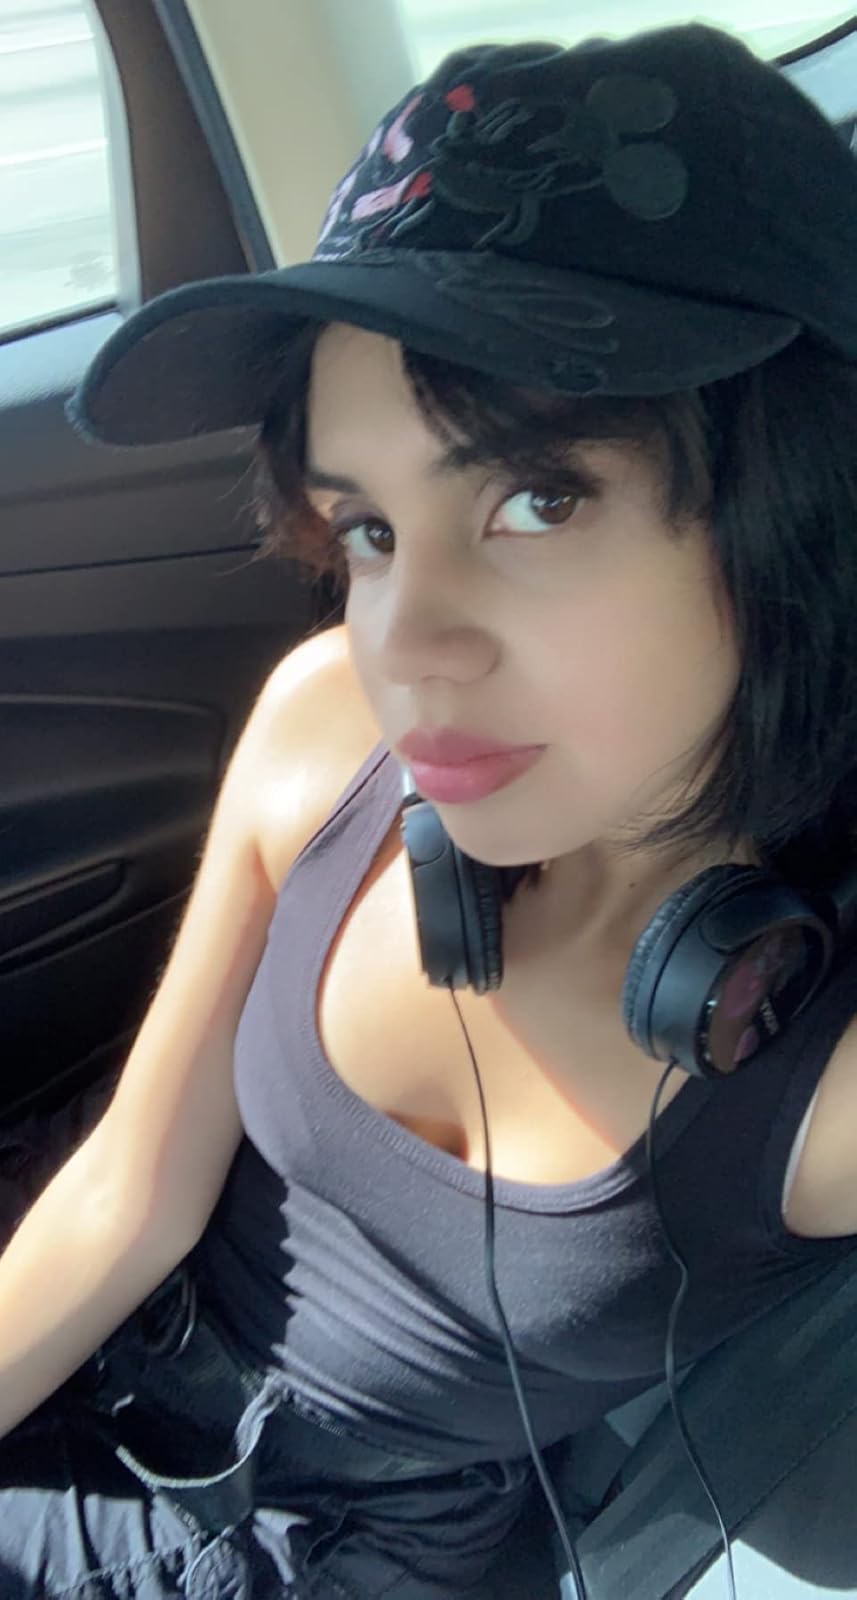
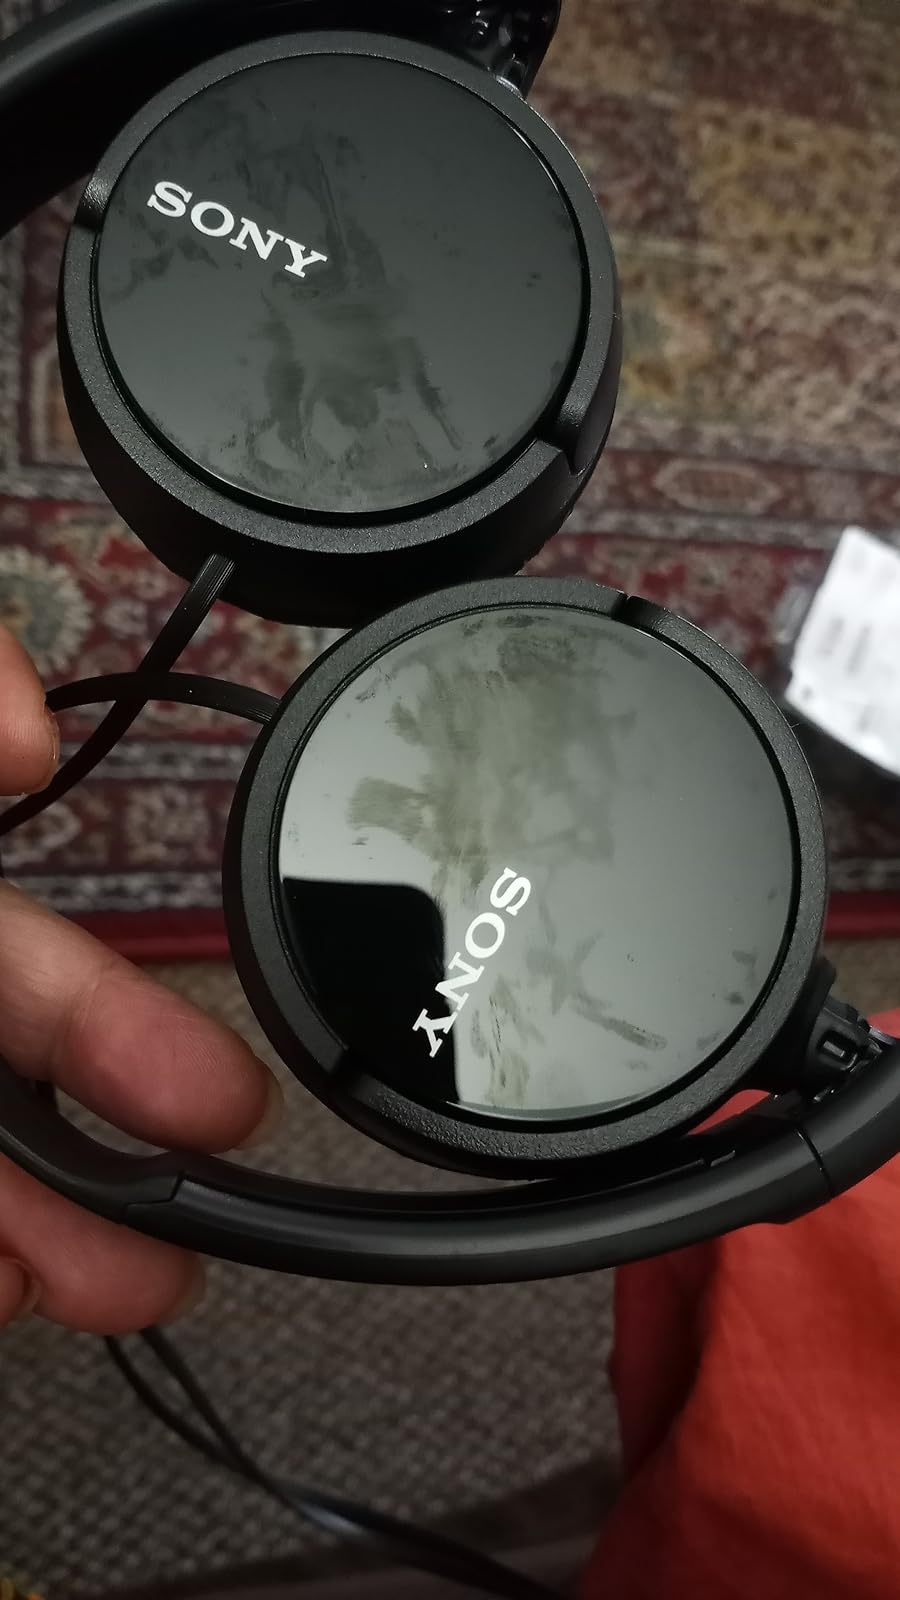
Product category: headphones
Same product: yes